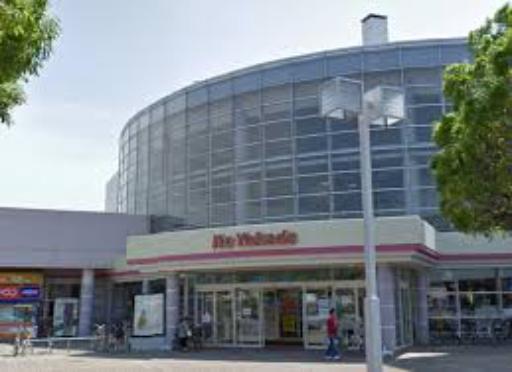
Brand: Ito-Yokado
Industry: Others